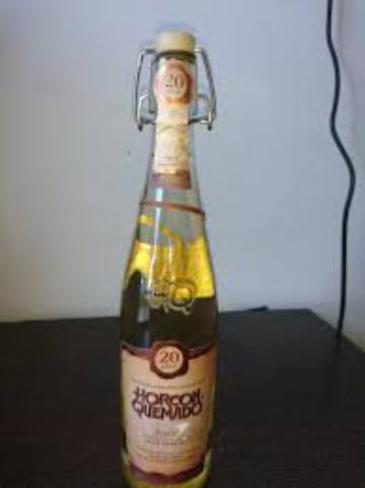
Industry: Food